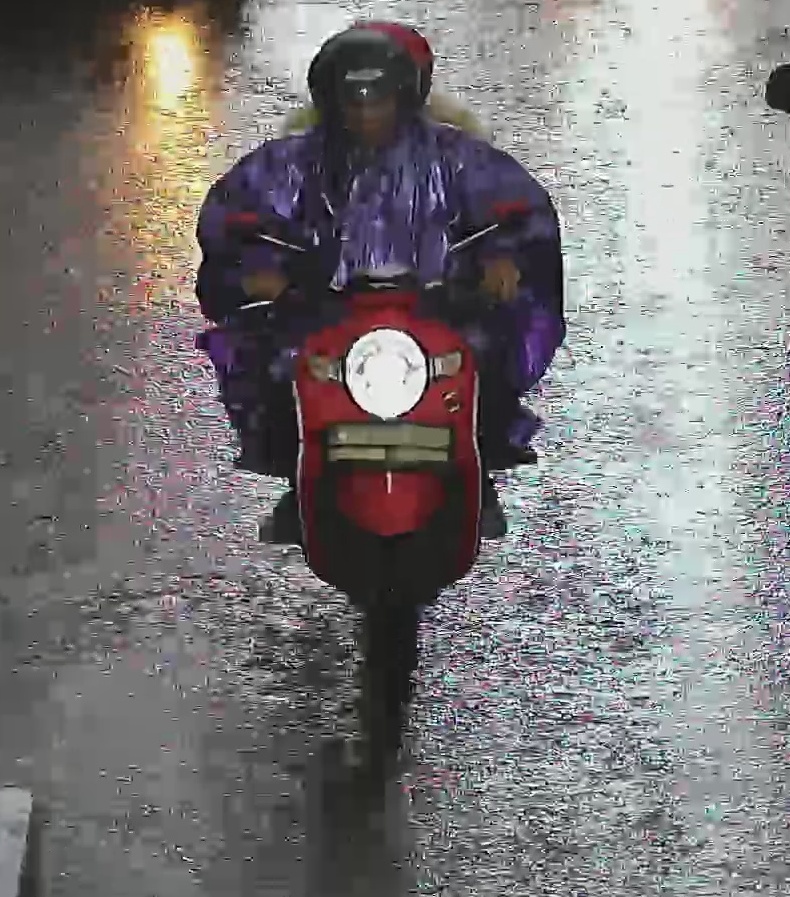
person-with-helmet: 2
person-without-helmet: 0